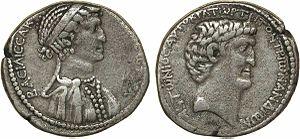
Auguste, en latin Augustus, né sous le nom de Caius Octavius le 23 septembre 63 av. J.-C. à Rome, d'abord appelé Octave puis portant le nom de Imperator Caesar Divi Filius Augustus à sa mort le 19 août 14 apr. J.-C. à Nola, est le premier empereur romain, du 16 janvier 27 av. J.-C. au 19 août 14 apr. J.-C.
Cléopâtre VII Philopator, « Qui aime son père », puis Théa Néôtera Philopatris, « Déesse nouvelle qui aime sa patrie », est une reine d'Égypte antique de la dynastie lagide née vers -69 et morte le 12 août 30 av. J.-C.
Marc Antoine, en latin Marcus Antonius, est un homme politique et militaire romain, né le 14 janvier 83 av. J.-C. et mort le 1ᵉʳ août 30 av. J.-C.
Le royaume lagide ou ptolémaïque est un royaume hellénistique situé en Égypte et dirigé par la dynastie lagide issue du général macédonien Ptolémée, fils de Lagos, de 323 à 30 av. J.-C. Considéré comme le plus puissant et le plus riche des royaumes hellénistiques, il établit une véritable thalassocratie en Méditerranée orientale pour atteindre son apogée sous le règne de Ptolémée III. Son principal adversaire est le royaume séleucide contre lequel il lutte durant les guerres de Syrie. Les Lagides interviennent régulièrement dans les affaires de la Grèce afin de faire face aux ambitions des Antigonides. À partir du IIᵉ siècle, le royaume est confronté à des mouvements de sédition qui entament l'autorité royale. La défaite de Cléopâtre VII et de Marc Antoine face à Octave à la bataille d'Actium en 31 av. J.-C. marque la fin de la dynastie ptolémaïque et de l'Égypte pharaonique, mais aussi pour les historiens modernes de l'époque hellénistique.